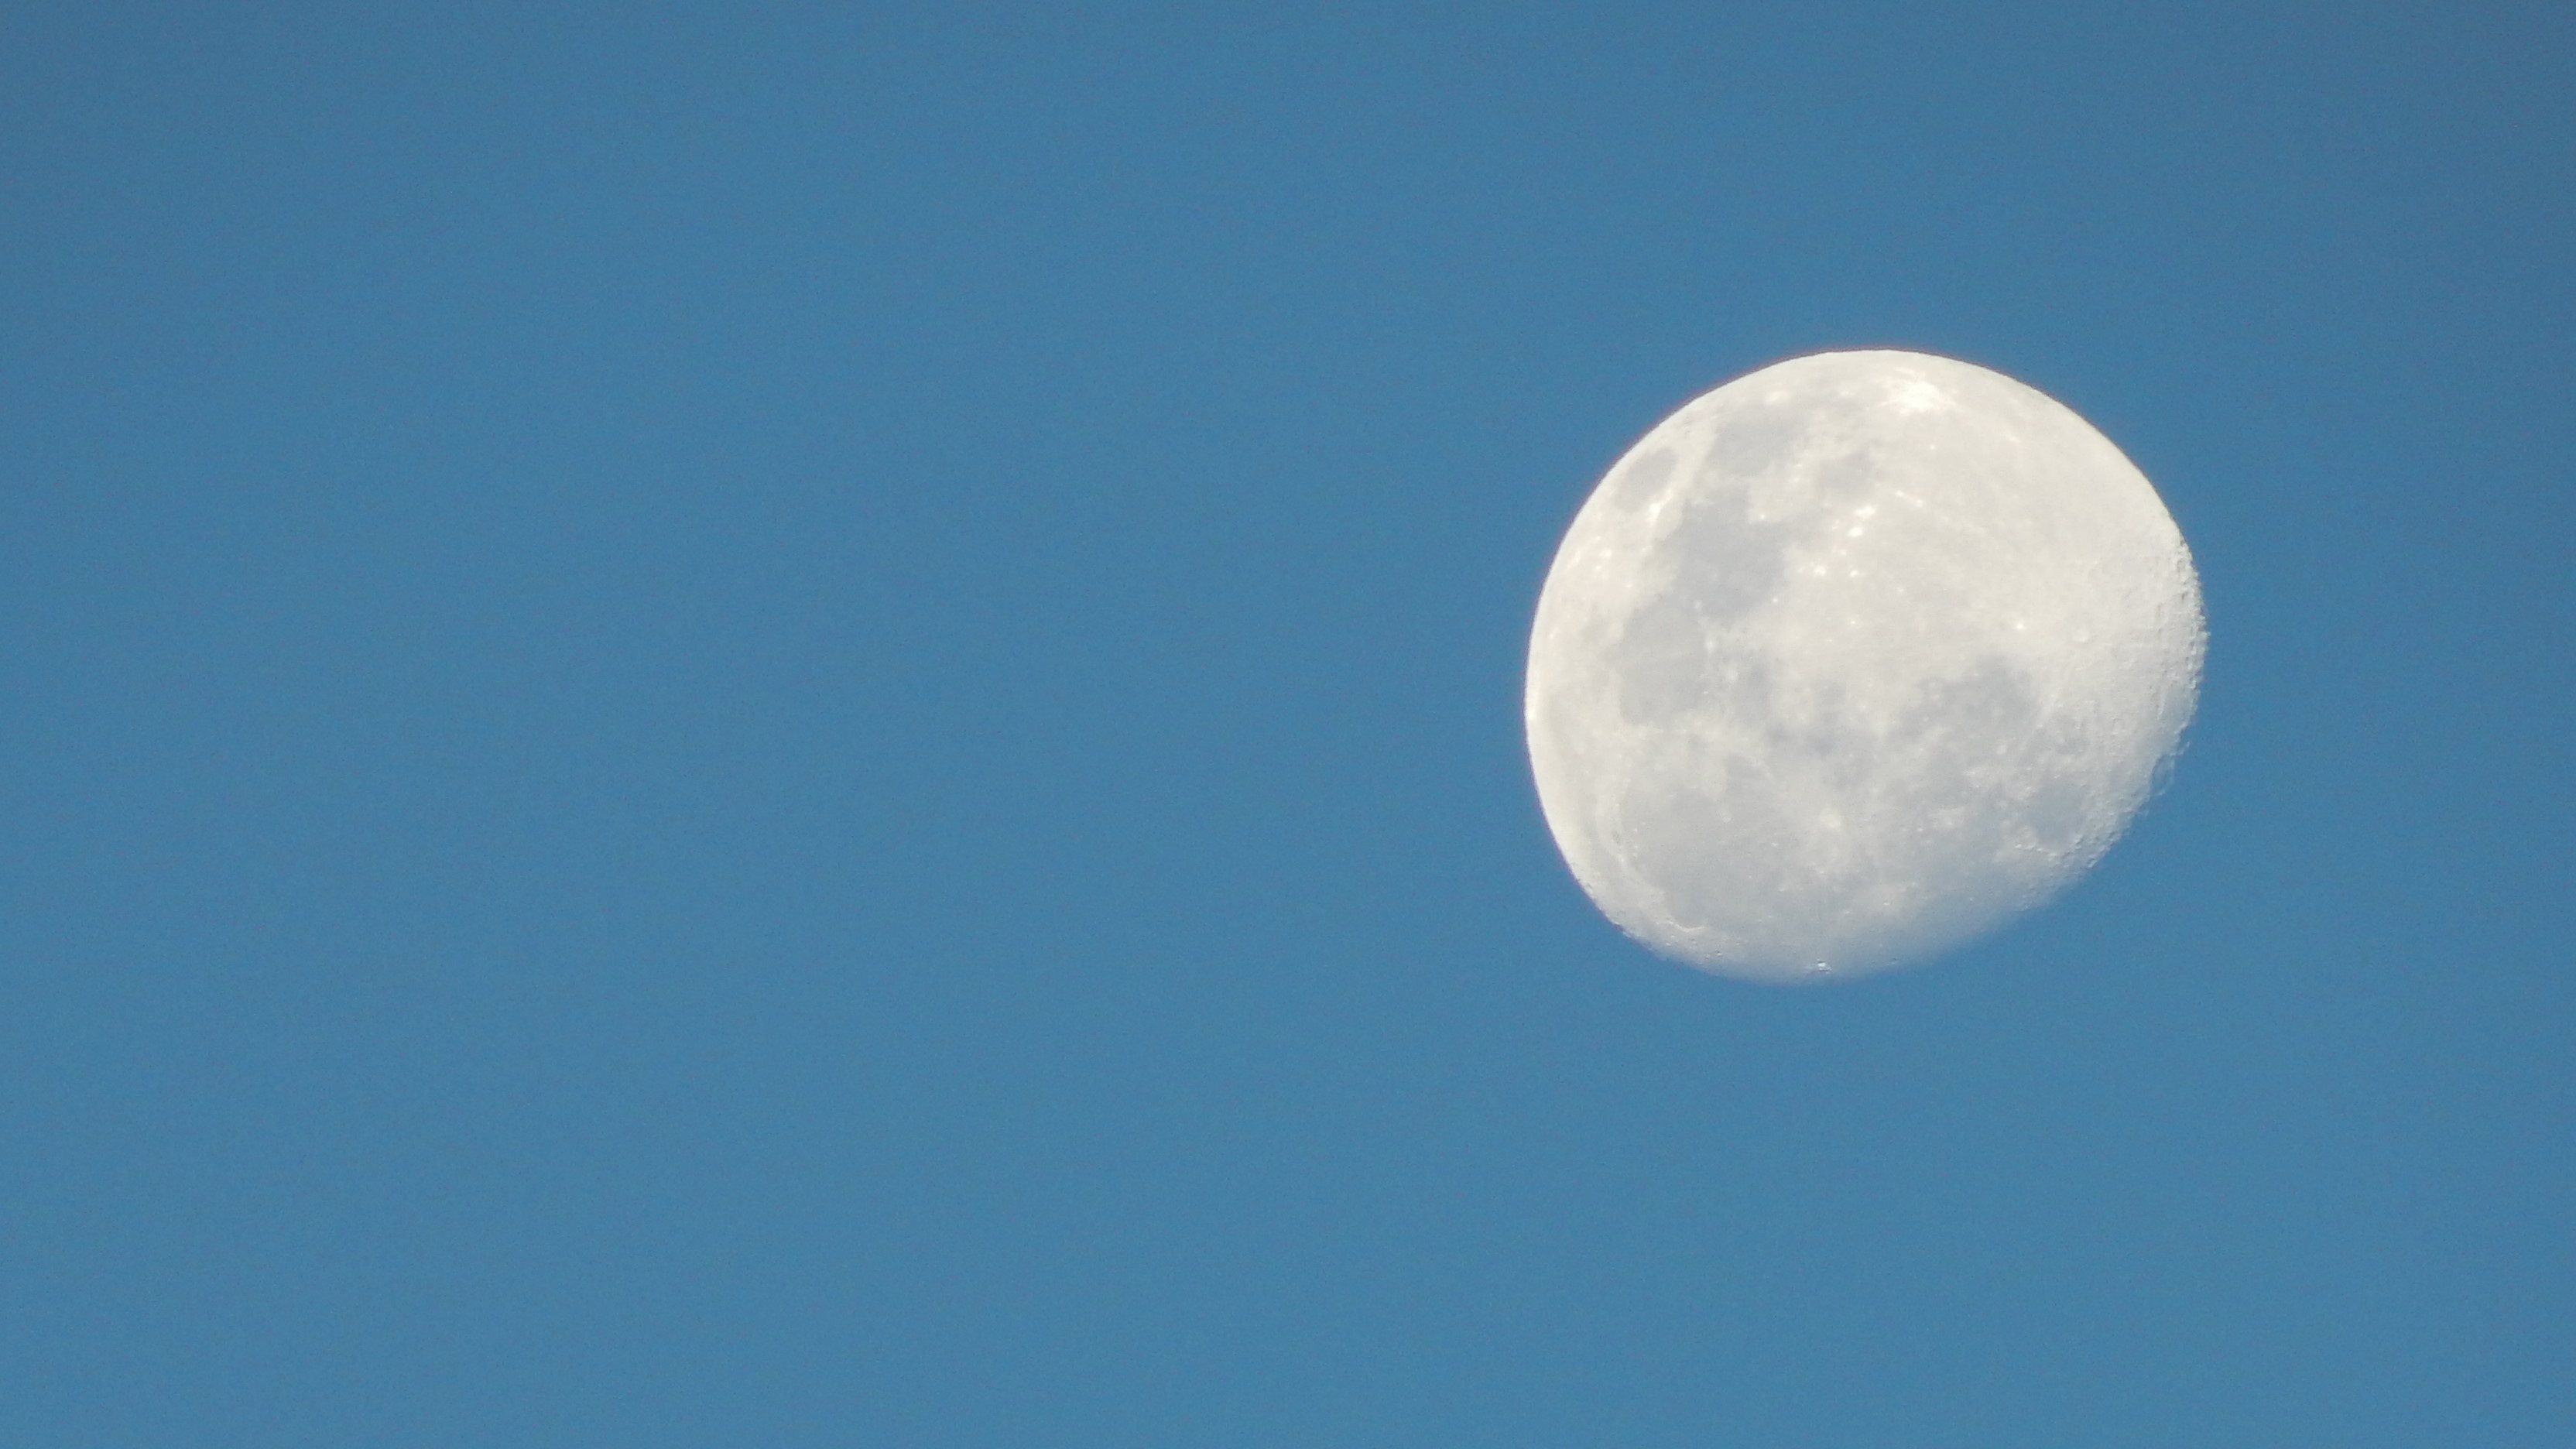
cloud, sky, atmosphere, moon, full moon, day, astronomical object, atmosphere of earth